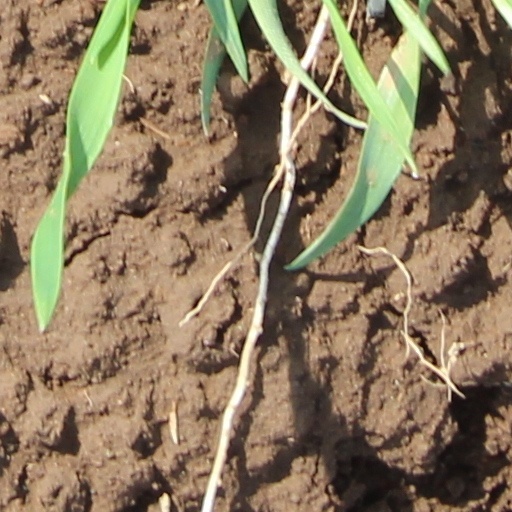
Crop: wheat